Main Directorate of Intelligence (Ukraine)

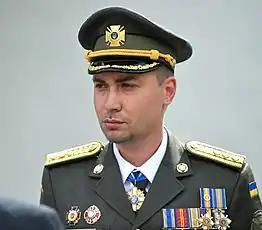
Lieutenant-general Kyrylo Budanov, HUR chief, in 2020

The Main Directorate of Intelligence of the Ministry of Defence of Ukraine, also known in English as the Defense Intelligence of Ukraine (DIU), is the military intelligence service of the Ukrainian government. It is an agency of the Ministry of Defence, not the General Staff of the Armed Forces of Ukraine.